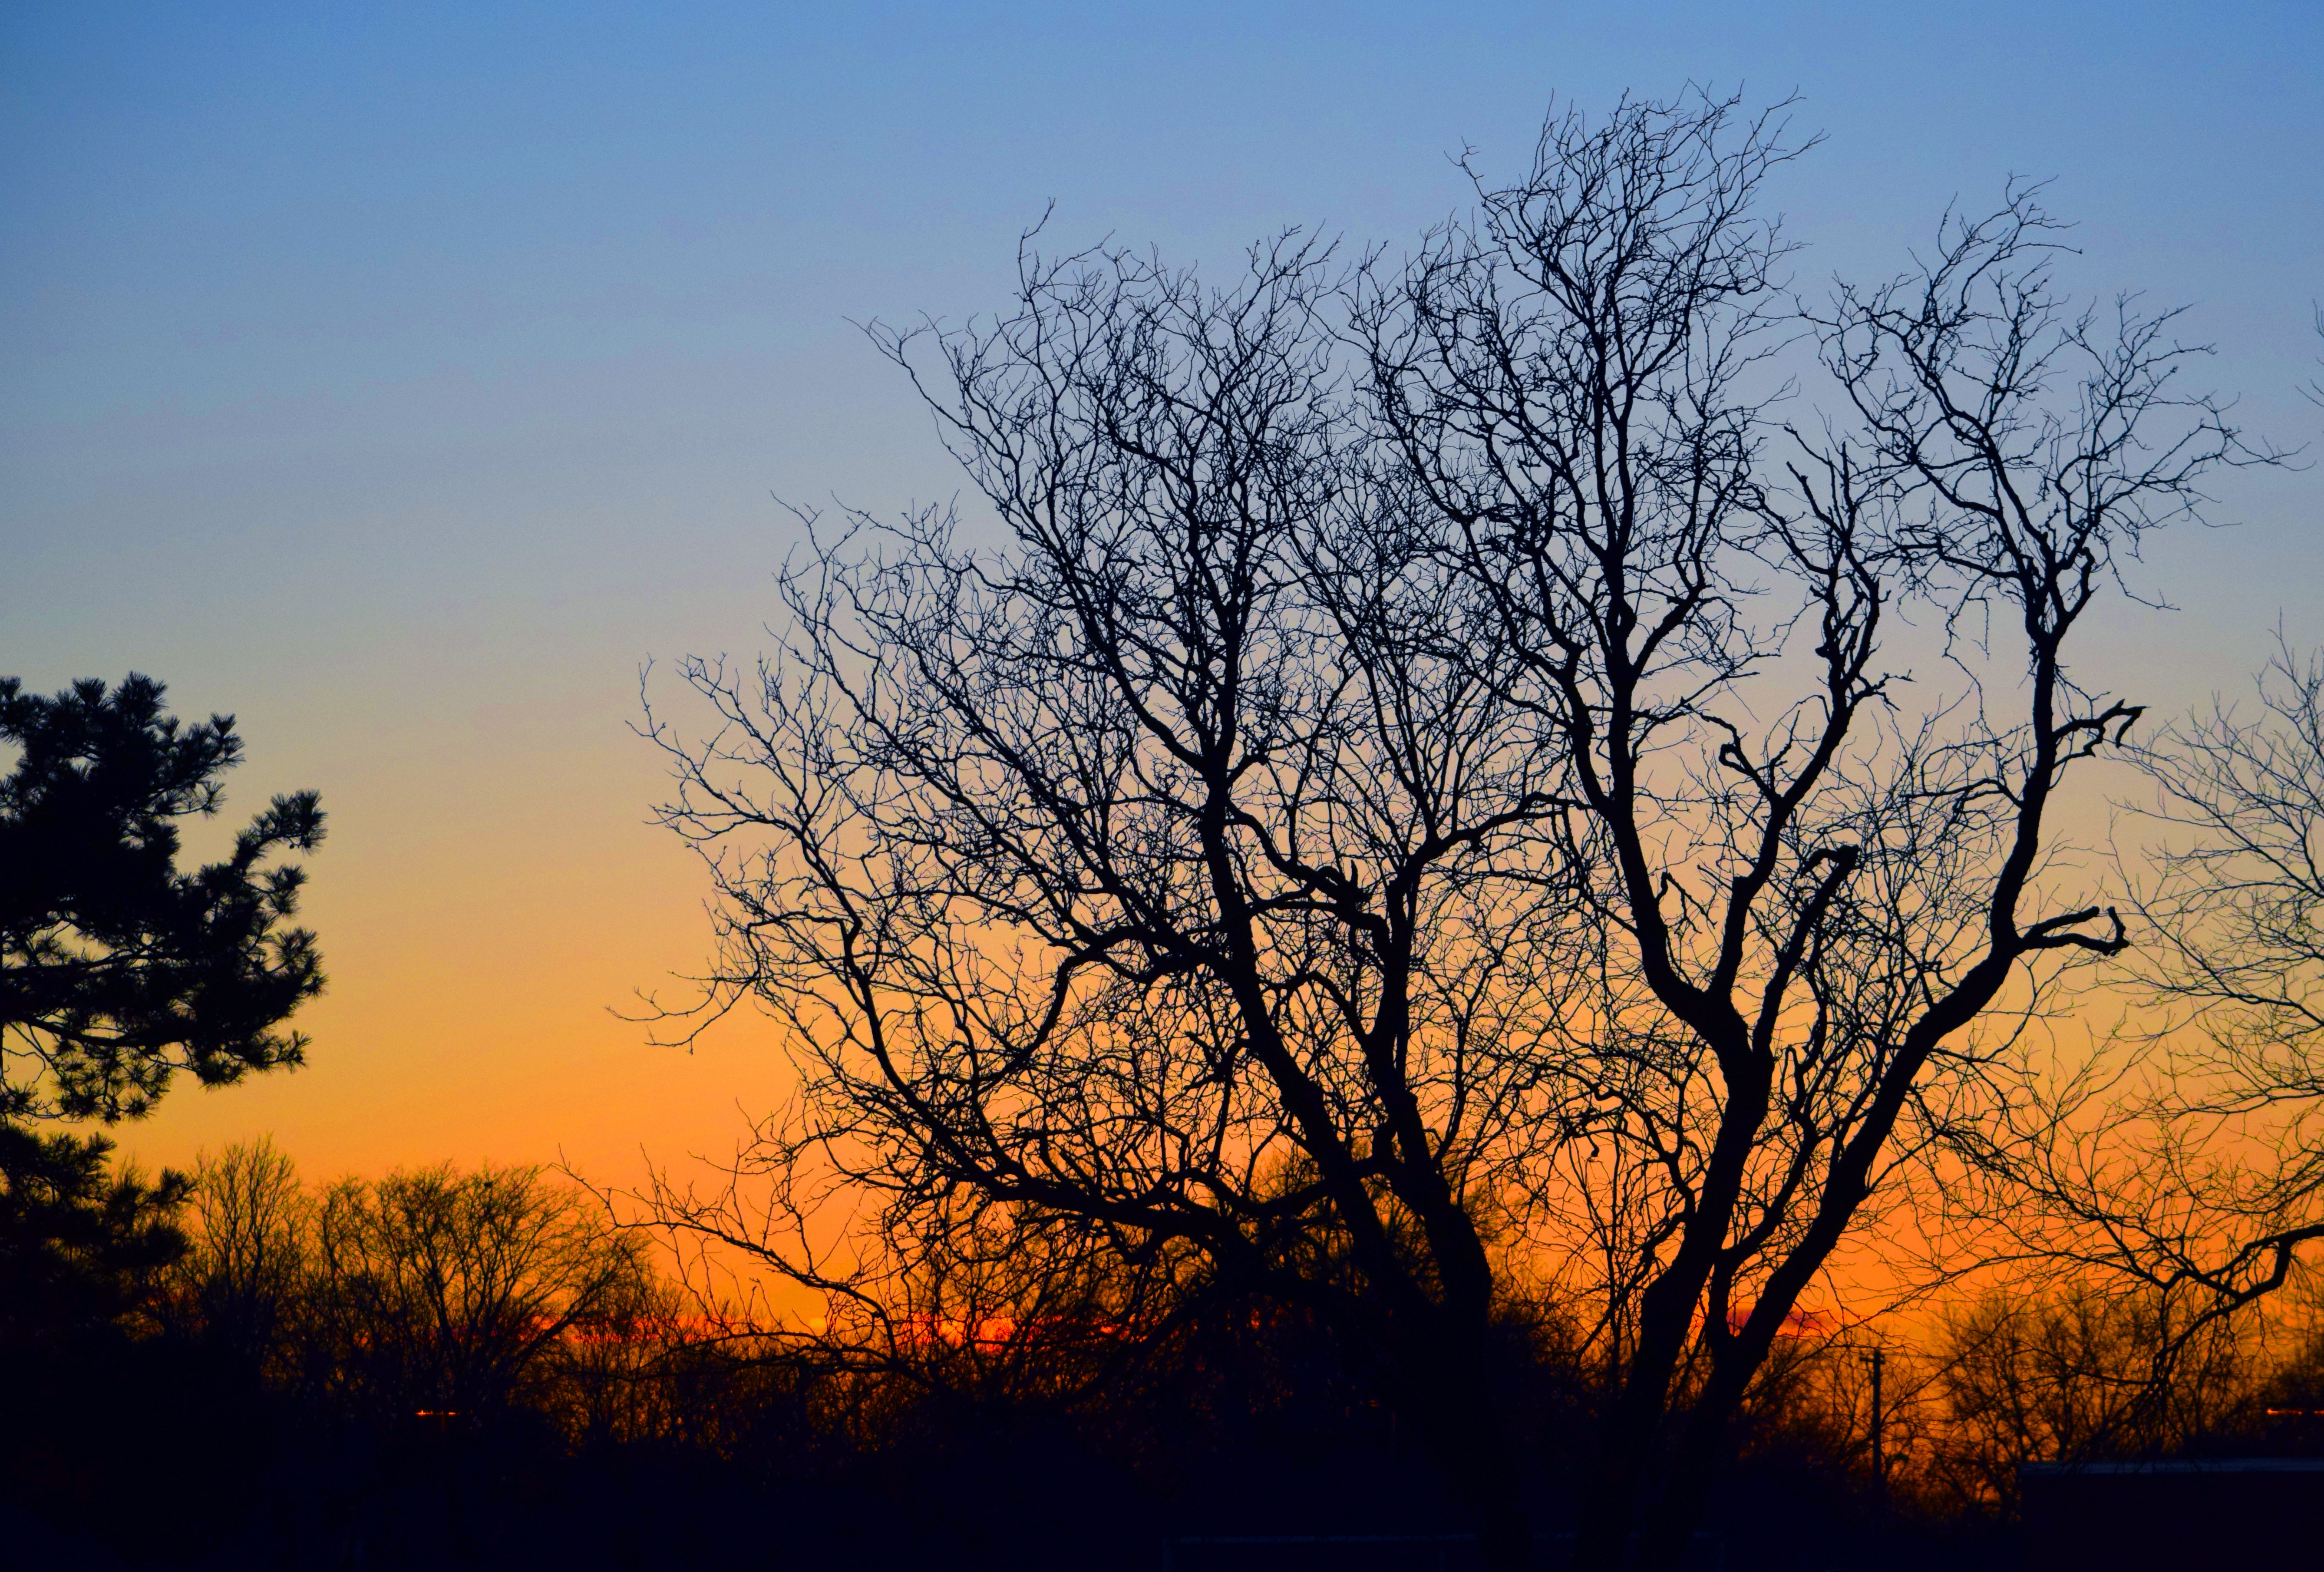
landscape, tree, nature, outdoor, branch, cold, winter, cloud, plant, sky, sunrise, sunset, field, prairie, sunlight, morning, frost, dawn, dusk, evening, weather, blue, savanna, branches, beauty, scene, afterglow, winter trees, sun down, atmospheric phenomenon, woody plant, red sky at morning